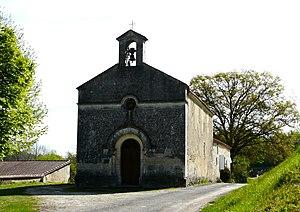
Cet article contient une liste des monuments religieux de la Dordogne.
Sencenac-Puy-de-Fourches est une ancienne commune française située dans le département de la Dordogne, en région Nouvelle-Aquitaine.